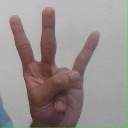
अक्षर: क्ष